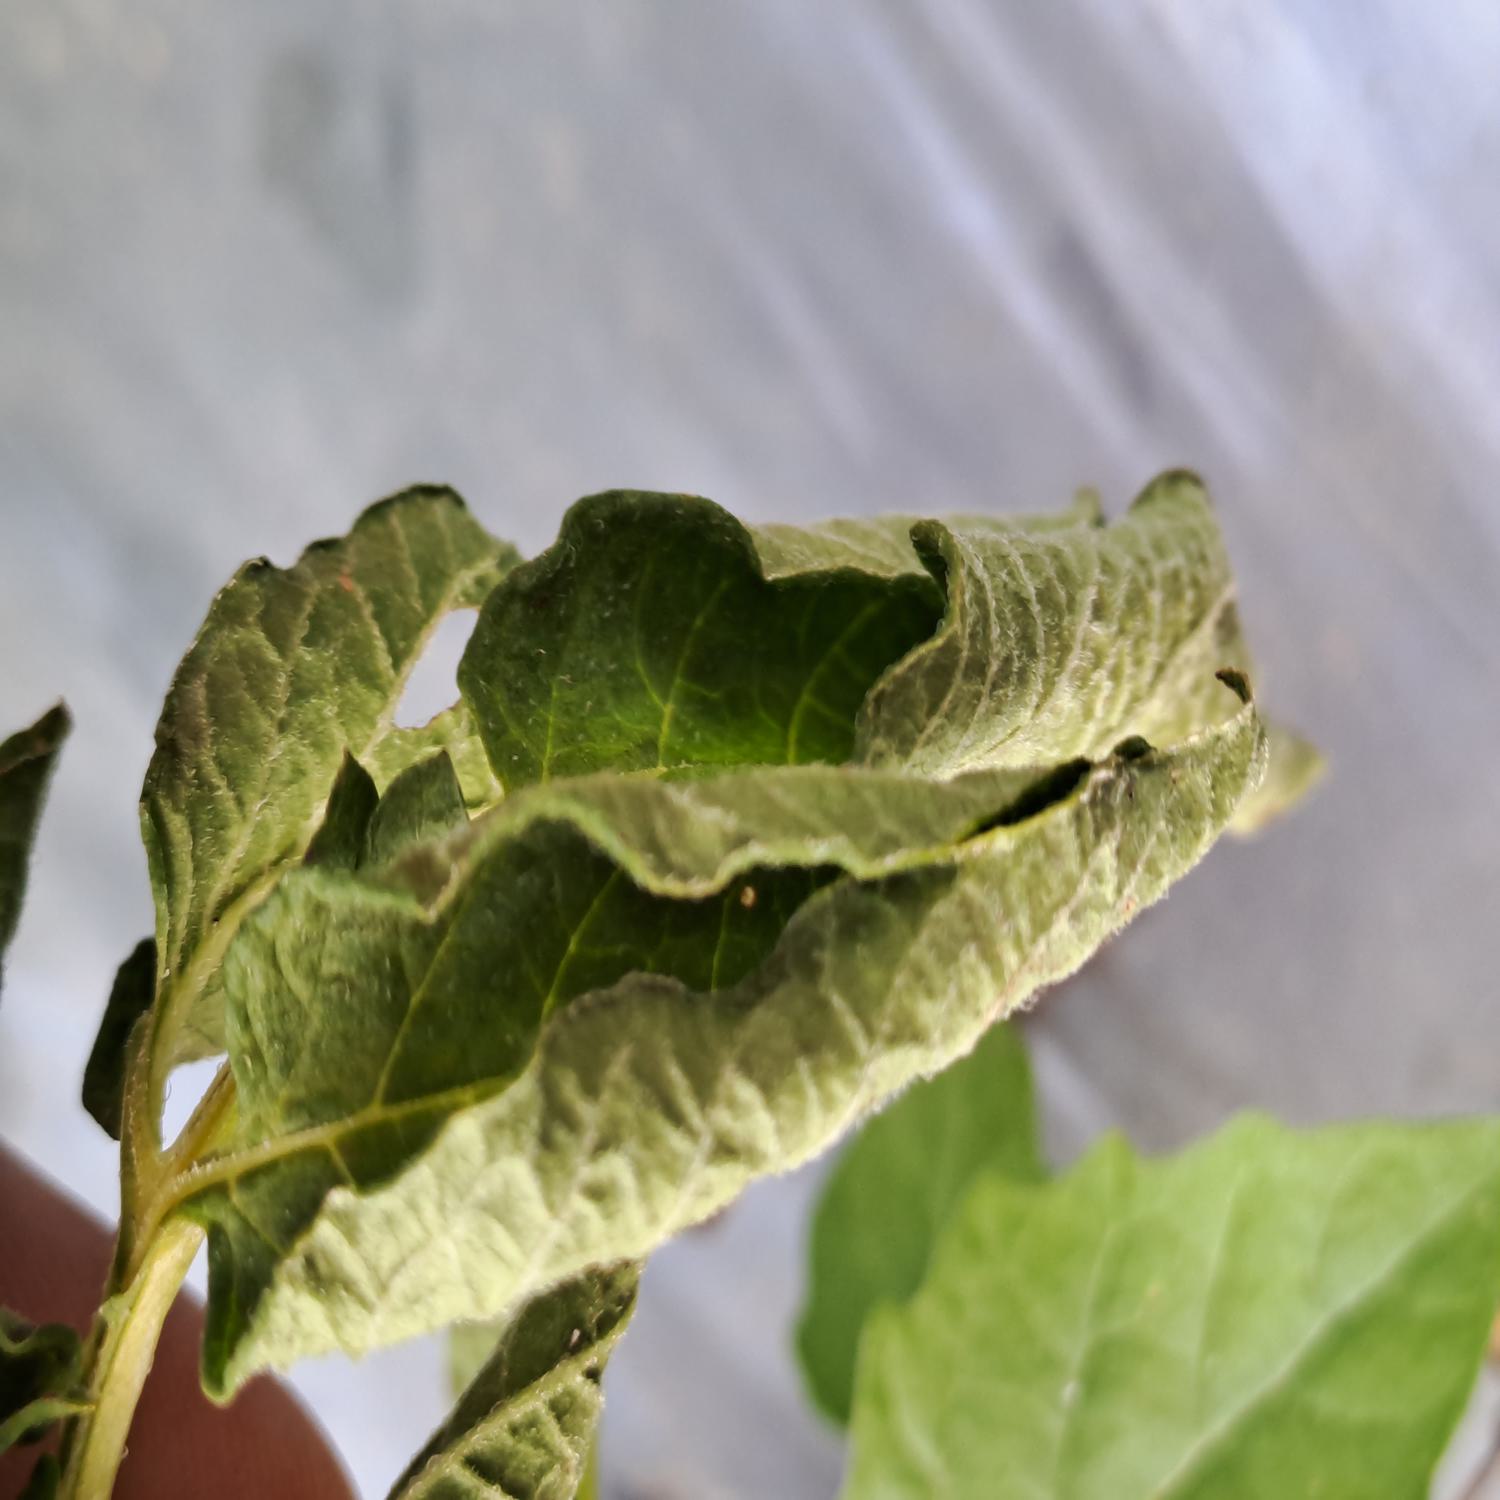
Label: Bacteria